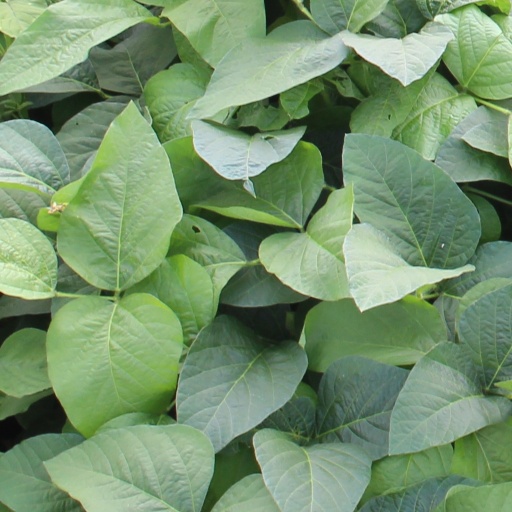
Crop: soybean